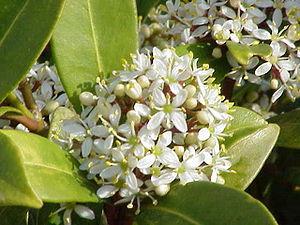
La terre de bruyère est une terre issue de l'accumulation de matière organique peu active. Composée de silice, de carbonate de chaux, d'humus, elle se forme de la décomposition de végétaux dans un sous-sol siliceux oligotrophe, typiquement la lande à bruyère et ajonc.
Skimmia est un genre d'arbustes à fleurs sempervirent de la famille des Rutaceae, originaire d'Asie, de l'Himalaya aux régions tempérées du Japon, de Corée et du nord-est de la Chine, ainsi que du sud-est de l'Asie.